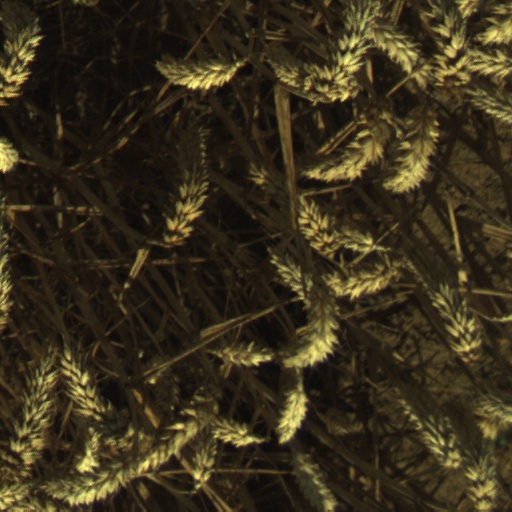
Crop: wheat